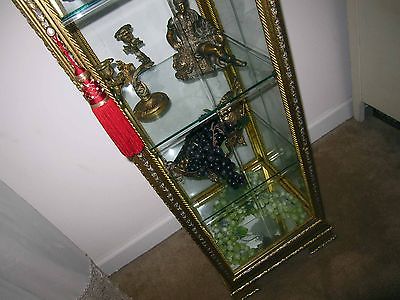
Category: cabinet